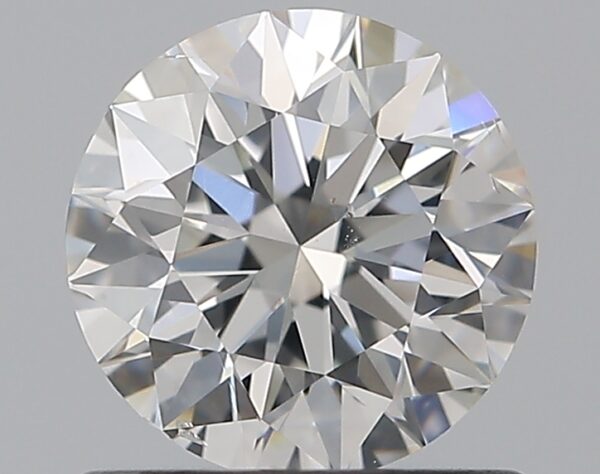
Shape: round
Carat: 0.7
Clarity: VS2
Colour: G
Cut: EX
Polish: EX
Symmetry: EX
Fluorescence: N
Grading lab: GIA
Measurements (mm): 5.7 x 5.72 x 3.55